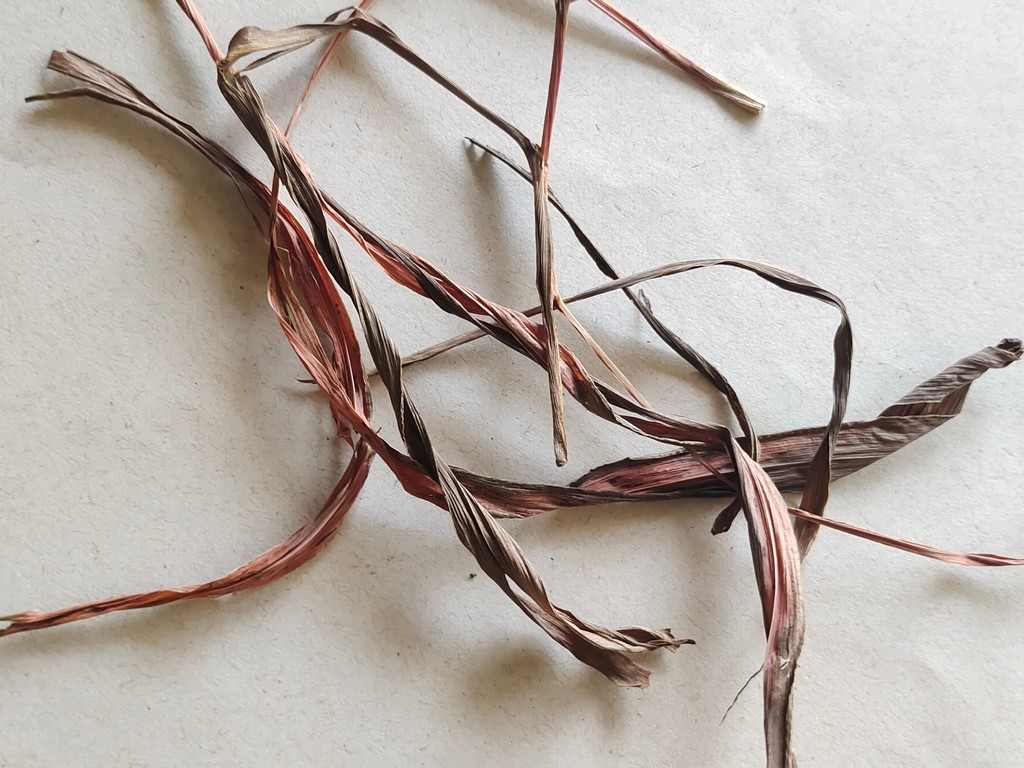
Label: Dried